The Long Night of the Grave

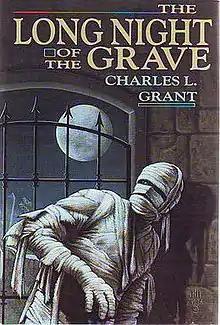
Dust-jacket from the first edition.

The Long Night of the Grave is a horror novel by American writer Charles L. Grant. It was first published in 1986 by Donald M. Grant, Publisher, Inc. in an edition of 1,775 copies, of which 300 were signed and slipcased as a deluxe edition. The book is the third volume of an internal trilogy which is part of Grant's Oxrun Station series. The book includes an afterword by Grant summing up the trilogy.